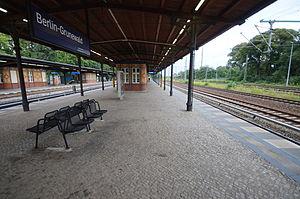
La Gare de Berlin Grunewald est une gare ferroviaire à Berlin. Elle est située dans le quartier éponyme dans l'arrondissement de Charlottenburg-Wilmersdorf. La station est desservie par la ligne 7 du S-Bahn de Berlin.